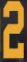
Number: 2